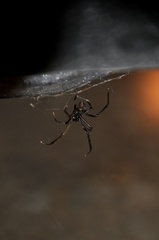
Species: Lactrodectus_hesperus